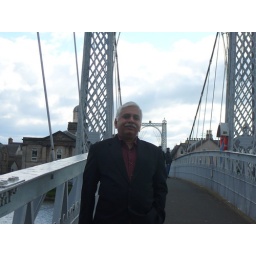
On a bridge over river ness, Inverness